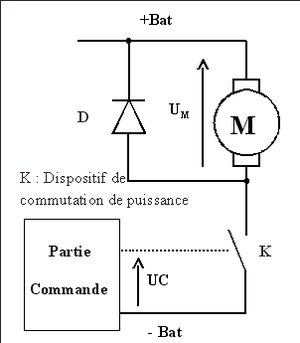
Hacheur série
En automatique, le concept TOR se ramène au binaire : 0 ou 1. Cela signifie que l'information à traiter ne peut prendre que deux états. Seuls ces deux niveaux logiques sont possibles, d'où l'appellation commande tout ou rien.
Le hacheur, ou convertisseur continu - continu, est un dispositif de l'électronique de puissance mettant en œuvre un ou plusieurs interrupteurs électroniques commandés, ce qui permet de modifier la valeur de la tension d'une source de tension continue avec un rendement élevé.